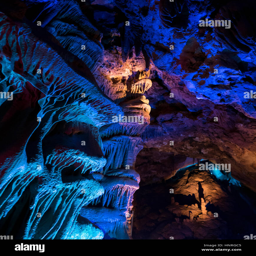
brightly lit with colorful lights geological shapes inside a cave